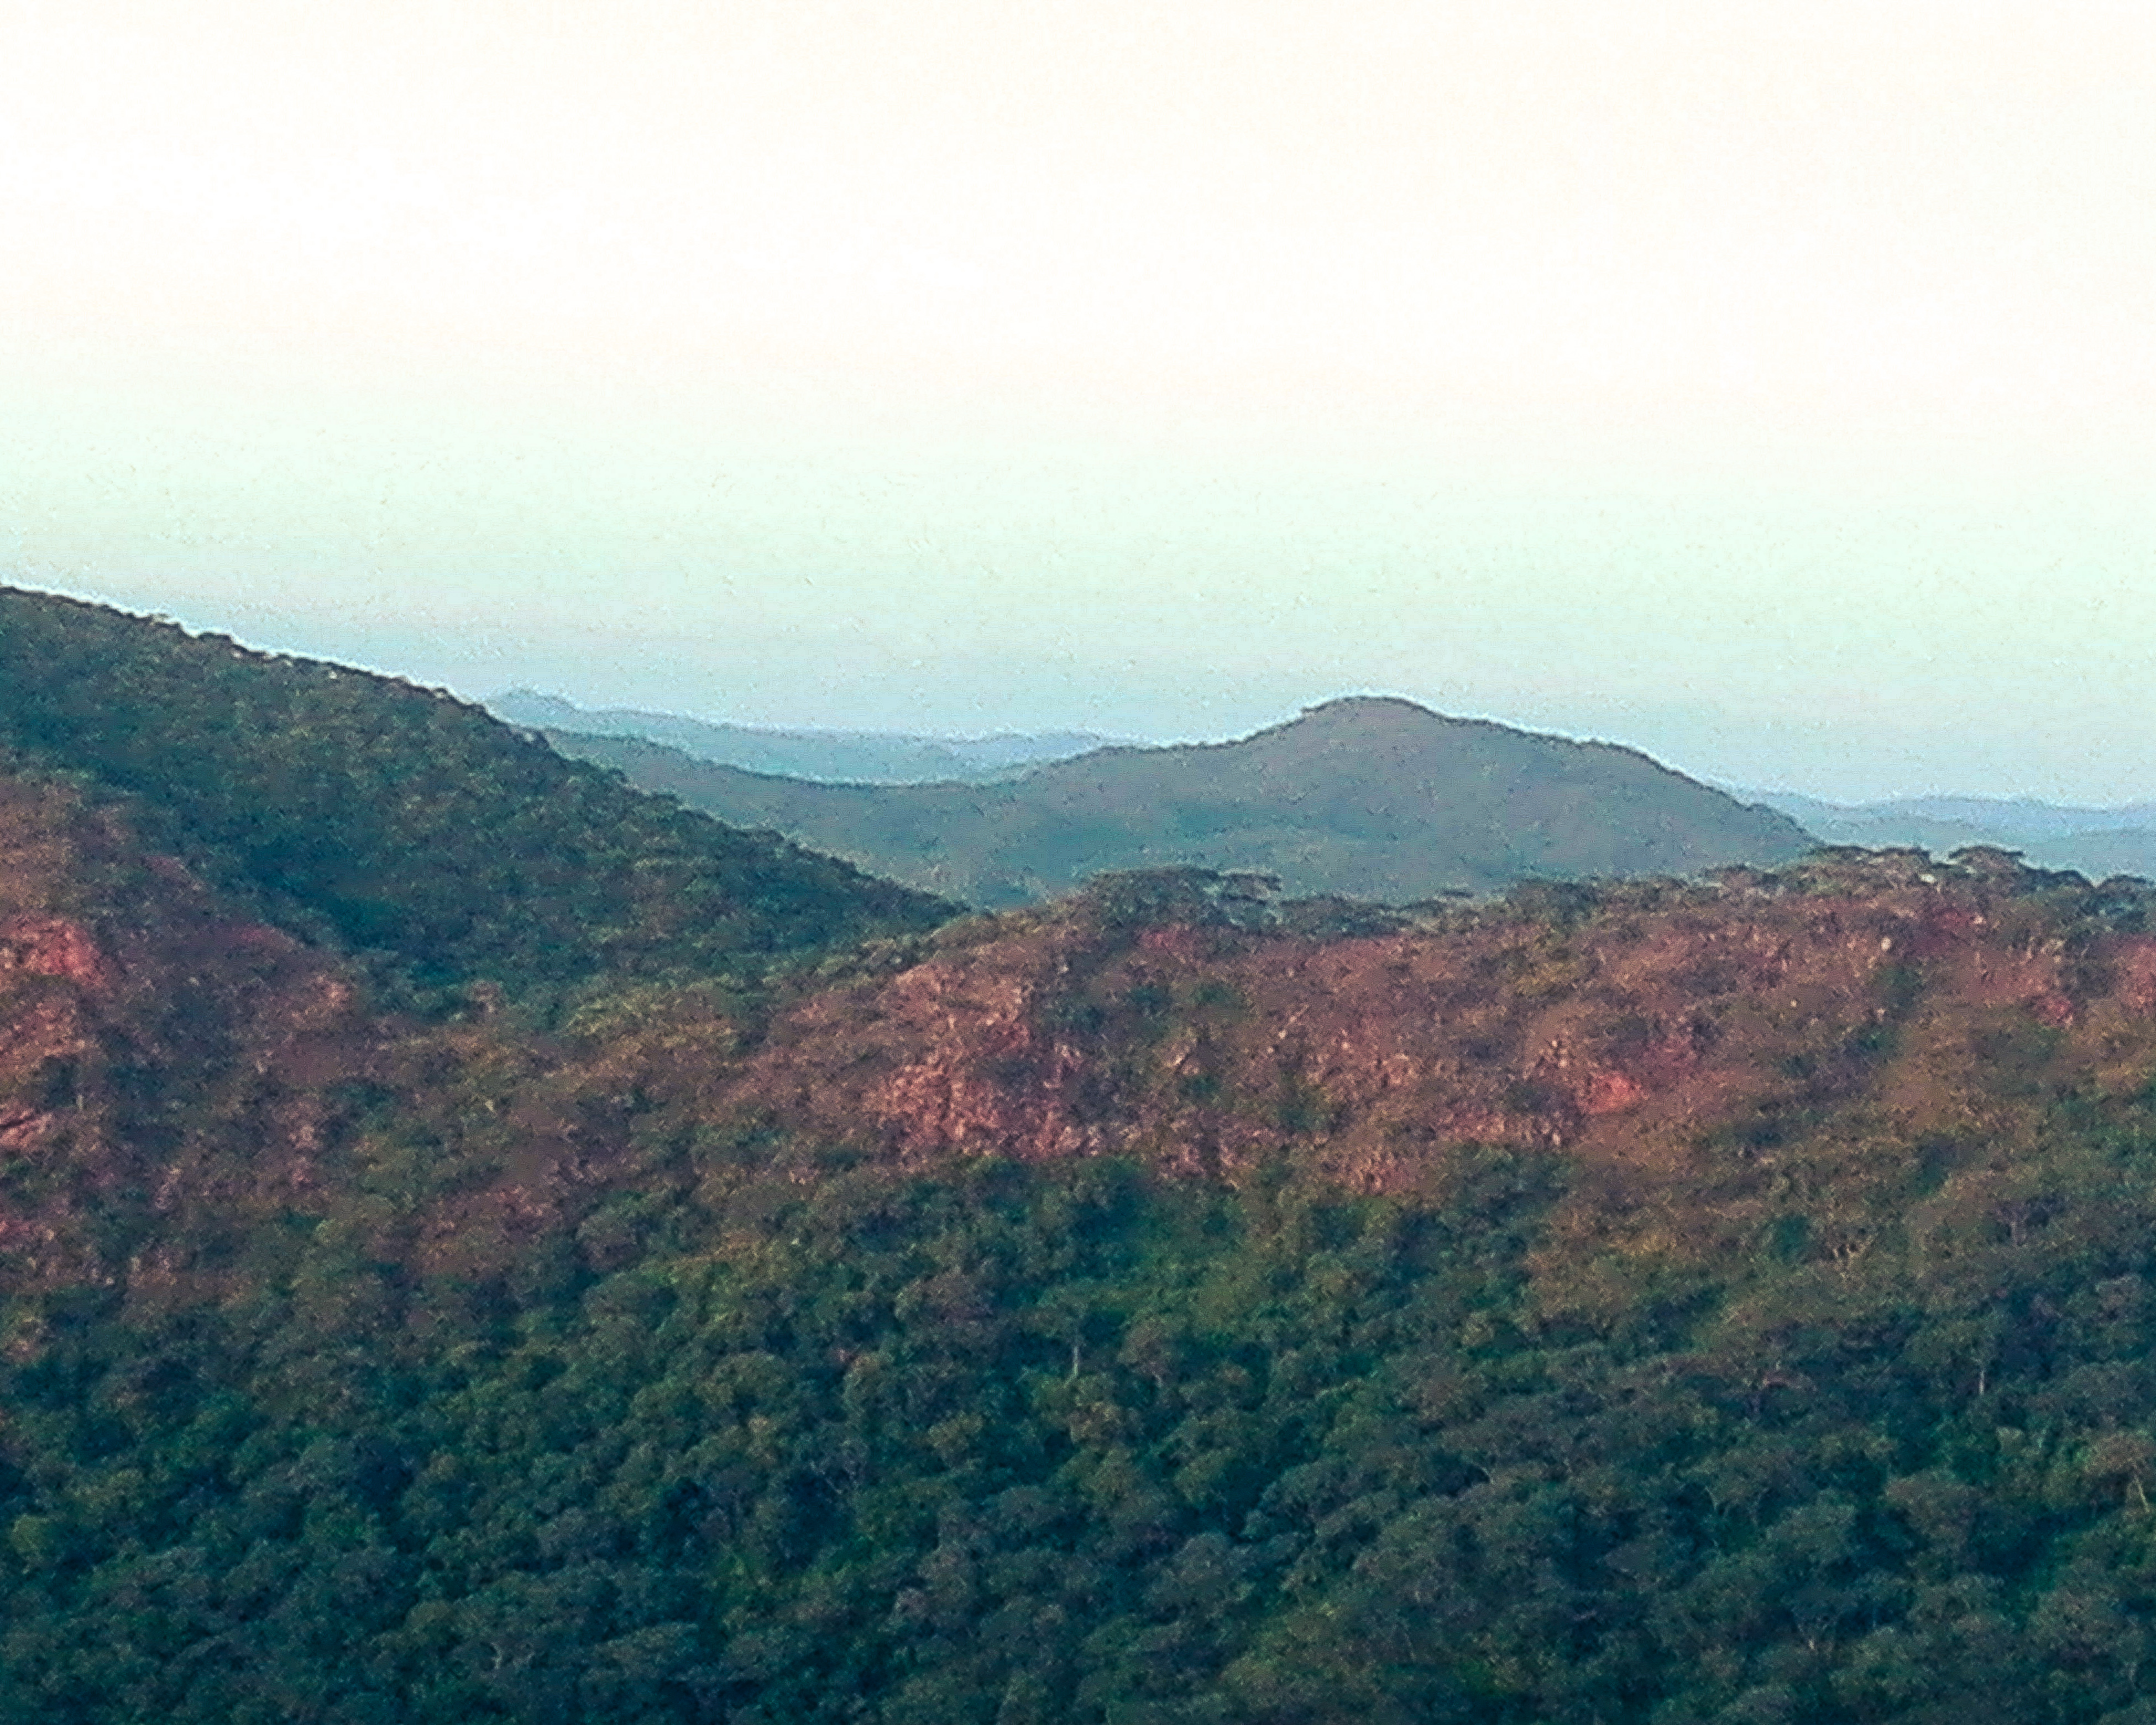
horizon, mountains, sky, mountain, cloud, plant, natural landscape, highland, slope, terrain, tree, landscape, mountainous landforms, grassland, mountain range, forest, valley, deciduous, road, cumulus, massif, hill, plateau, temperate broadleaf and mixed forest, fell, wood, escarpment, summit, hill station, evening, meteorological phenomenon, rock, grass, ridge, jungle, chaparral, spruce fir forest, Northern hardwood forest, shrubland, tropical and subtropical coniferous forests, valdivian temperate rain forest, autumn, temperate coniferous forest, mist, aerial photography, old growth forest, badlands, winter, alps